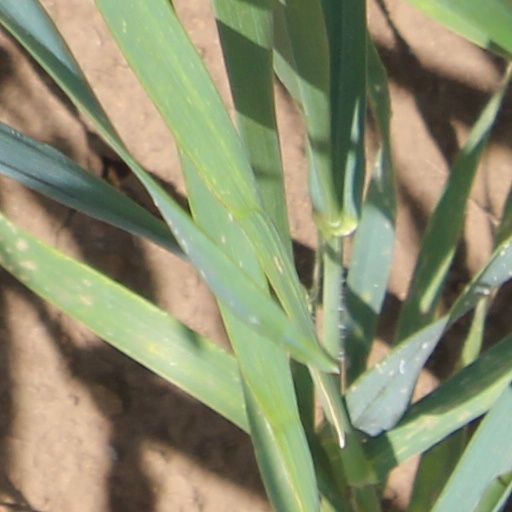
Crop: wheat